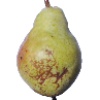
Label: Pear Williams 1